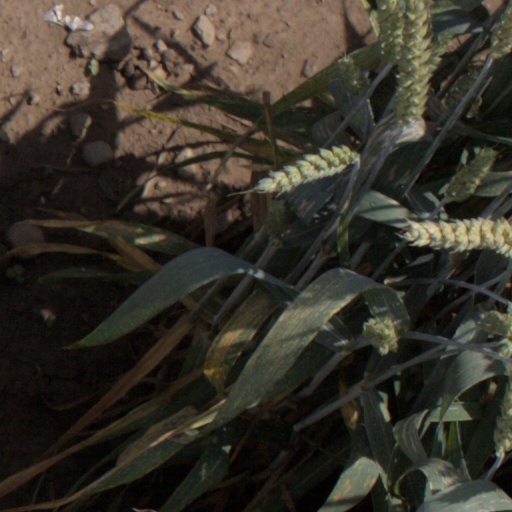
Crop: wheat